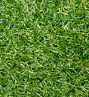
Surface type: grass